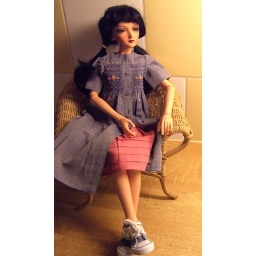
Yldau in dress set in wicker chair